Cerebral palsy

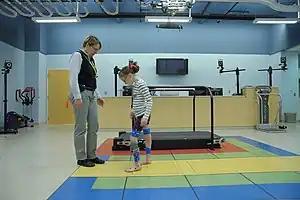
Researchers are developing an electrical stimulation device specifically for children with cerebral palsy, who have foot drop, which causes tripping when walking.

Over time, the approach to CP management has shifted away from narrow attempts to fix individual physical problems such as spasticity in a particular limb to making such treatments part of a larger goal of maximizing the person's independence and community engagement. However, the evidence base for the effectiveness of intervention programs reflecting the philosophy of independence has not yet caught up: effective interventions for body structures and functions have a strong evidence base, but evidence is lacking for effective interventions targeted toward participation, environment, or personal factors. There is also no good evidence to show that an intervention that is effective at the body-specific level will result in an improvement at the activity level or vice versa. Although such cross-over benefit might happen, not enough high-quality studies have been done to demonstrate it.